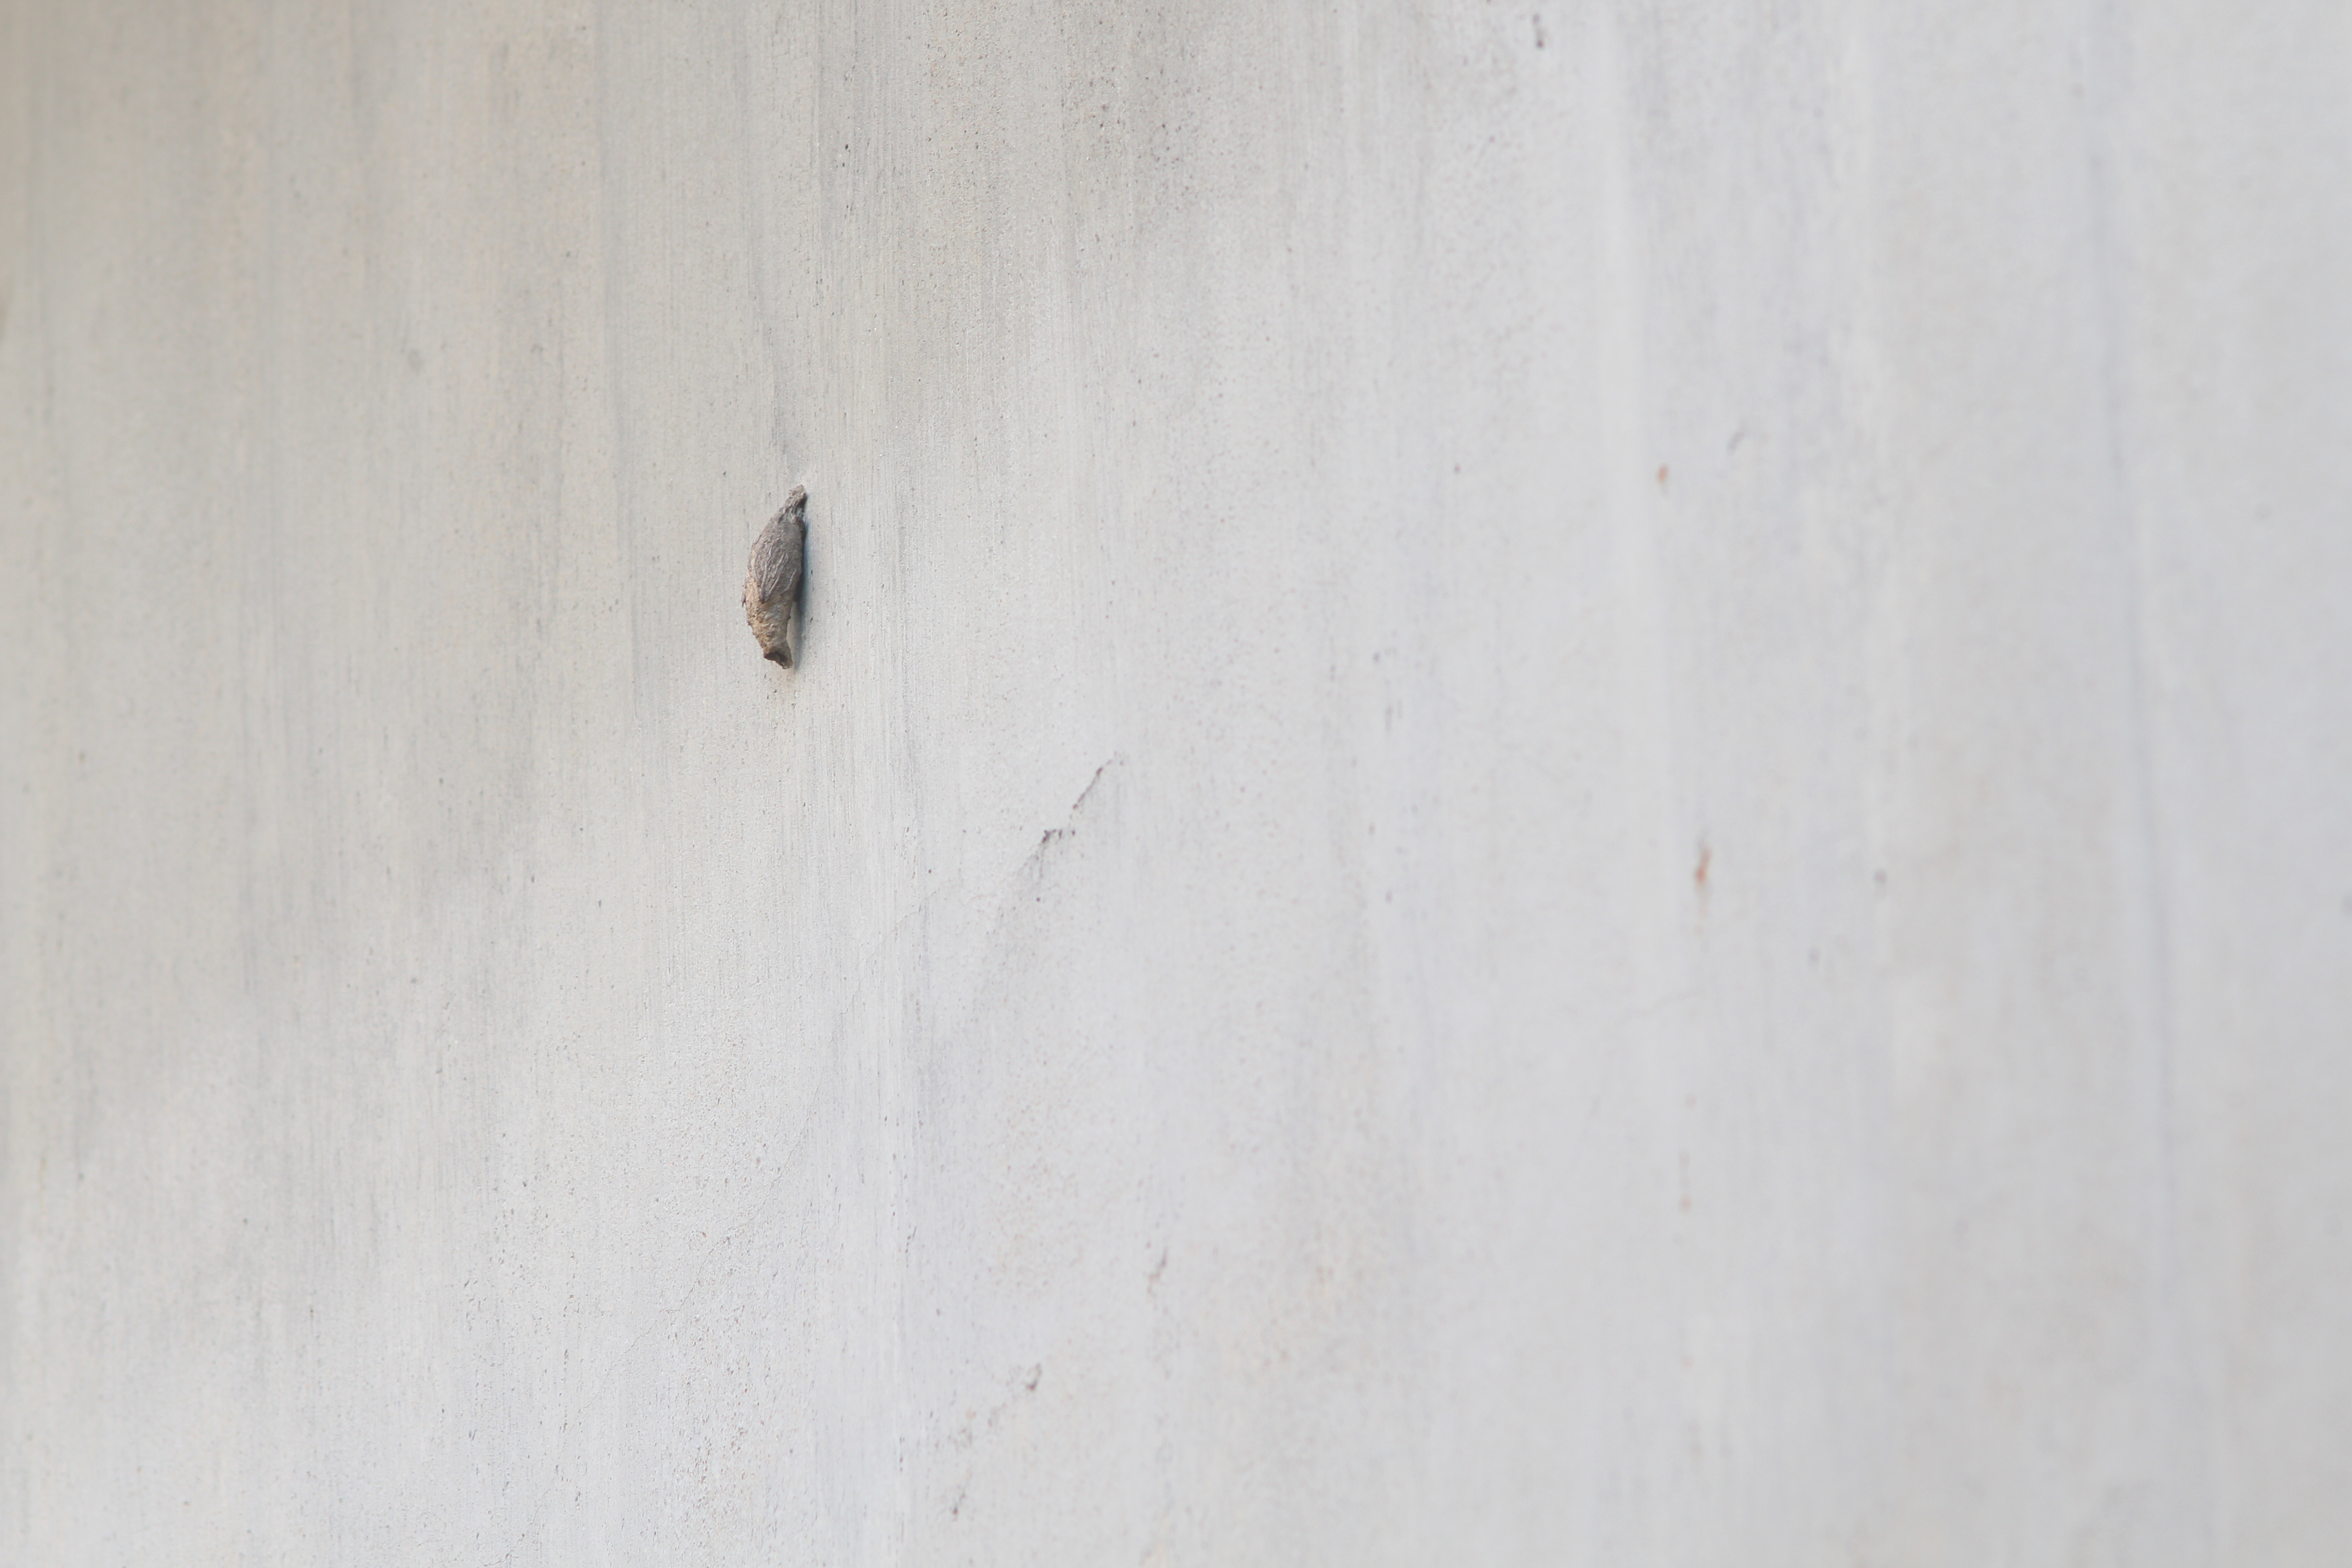
nature, white, wall, line, concrete, plaster, wood, stain, beige